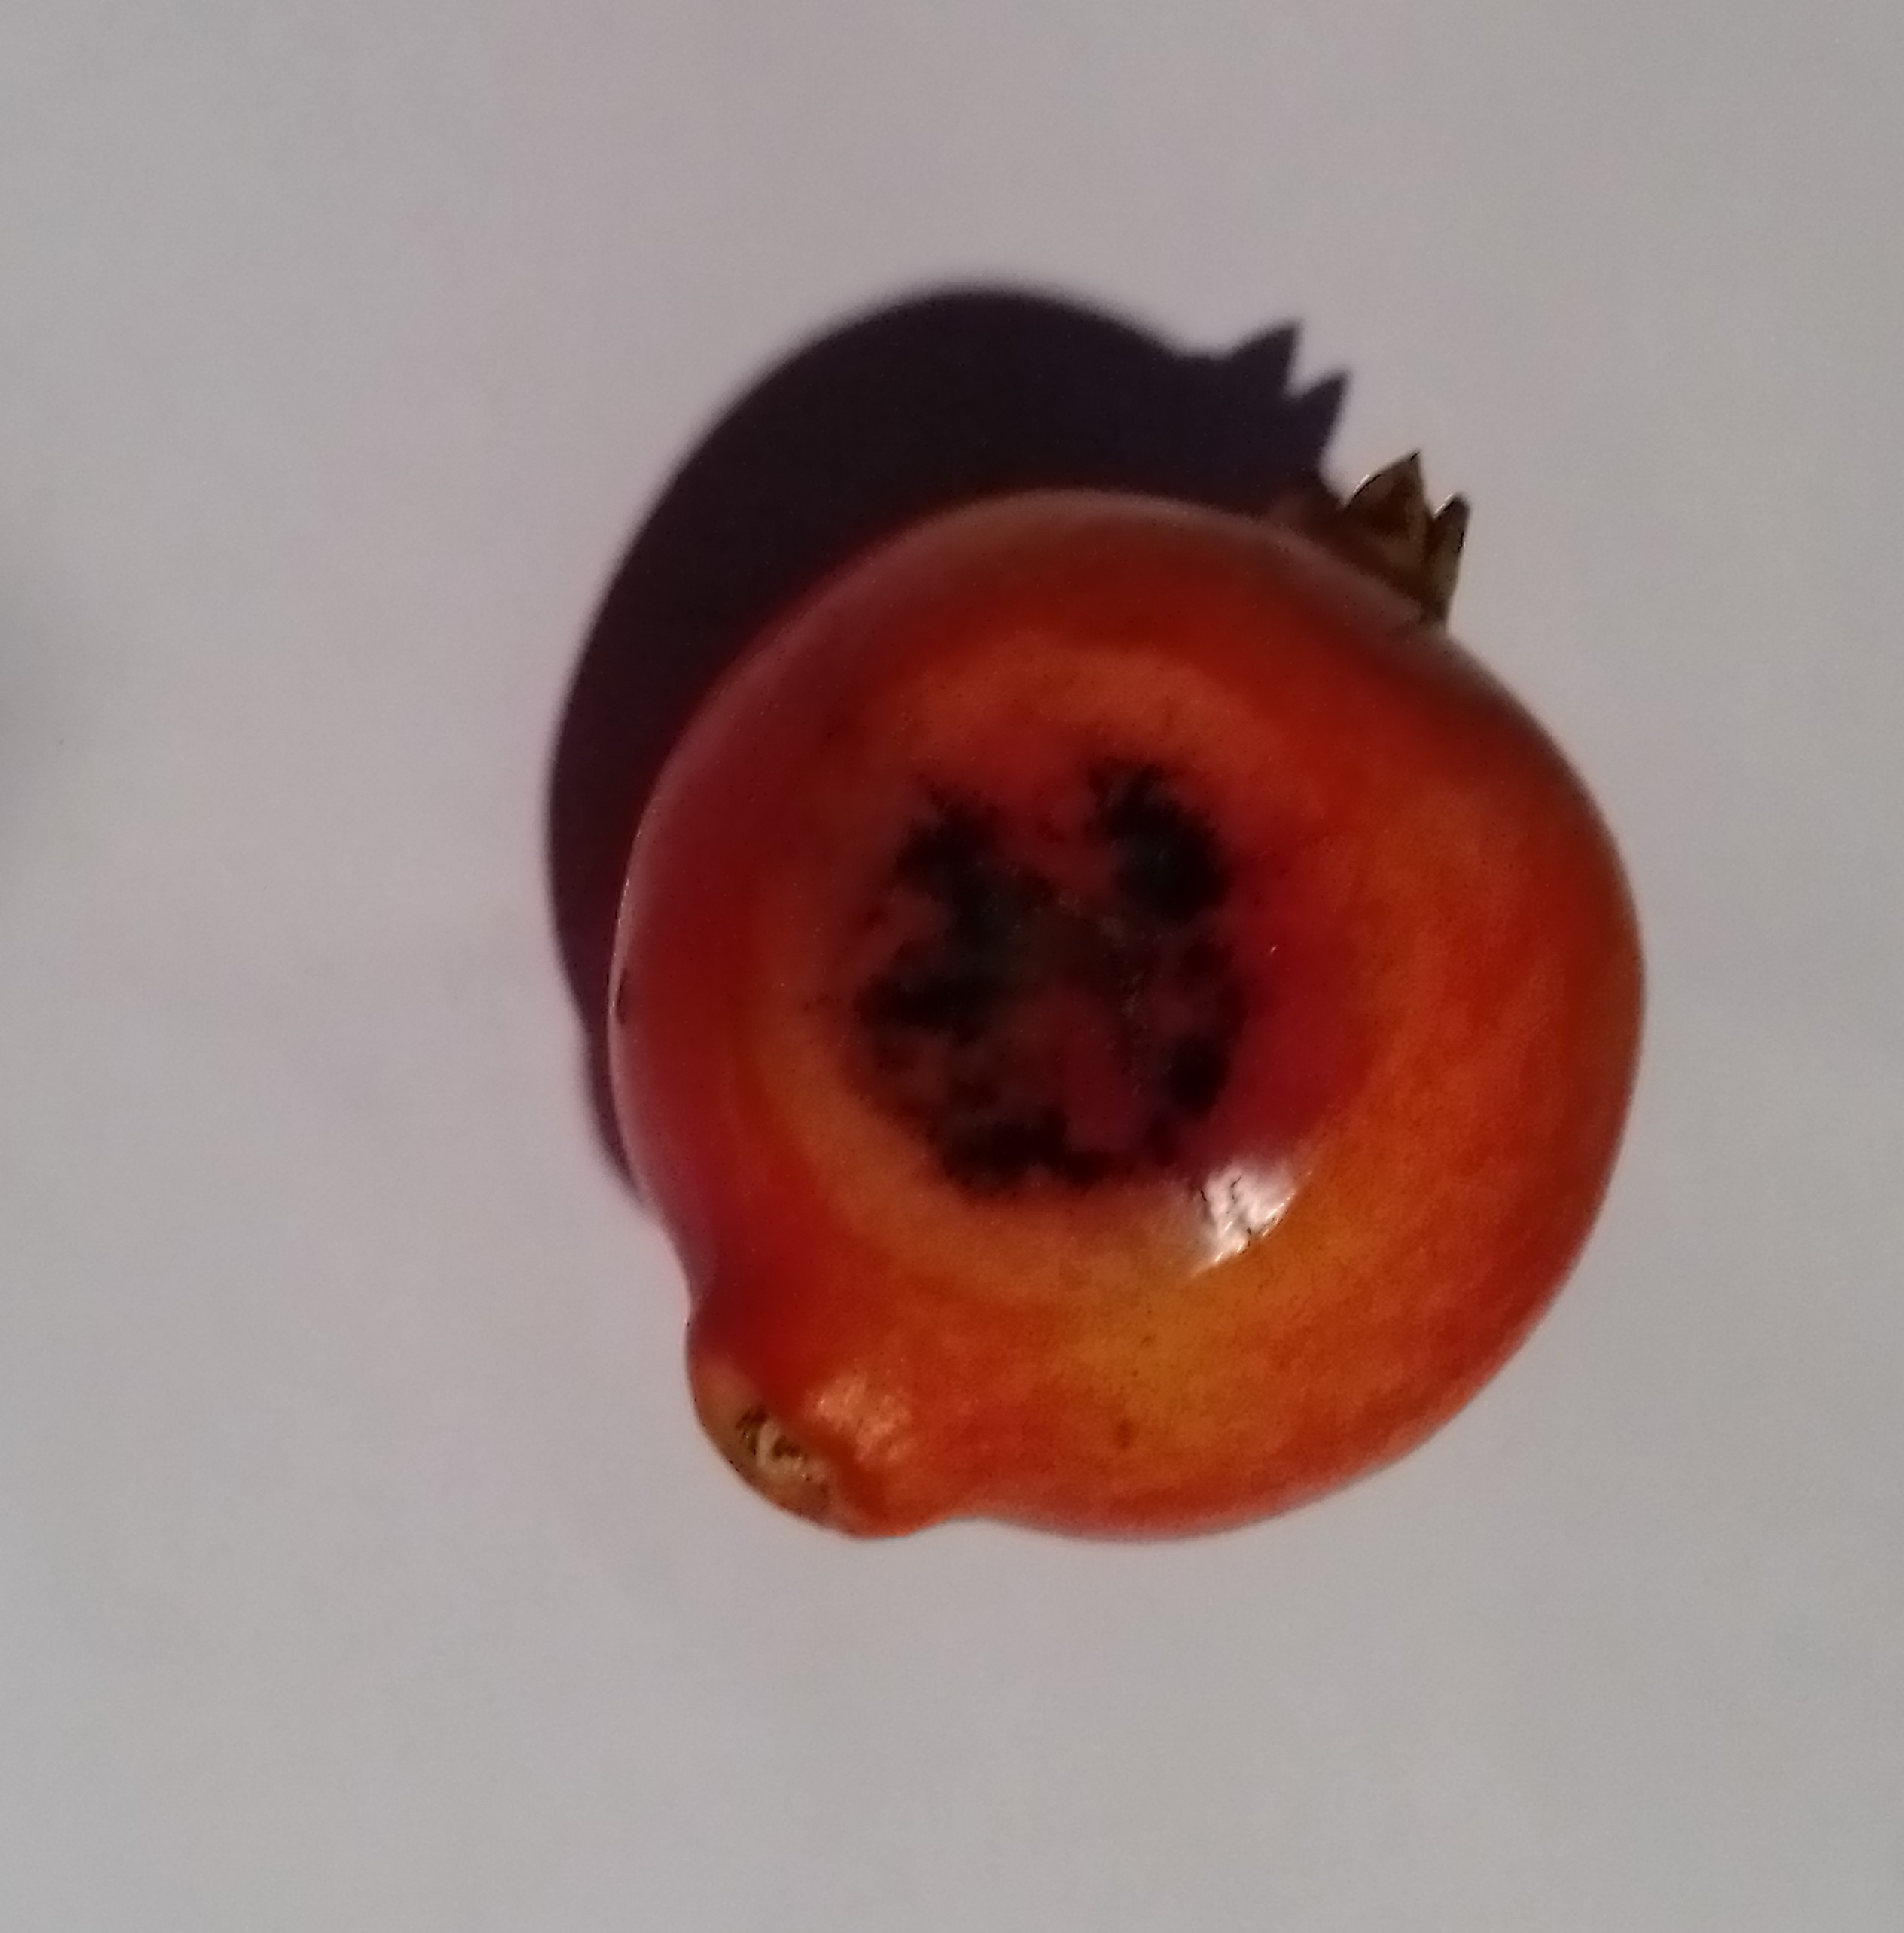
Fruit: pomegranate
Condition: rotten